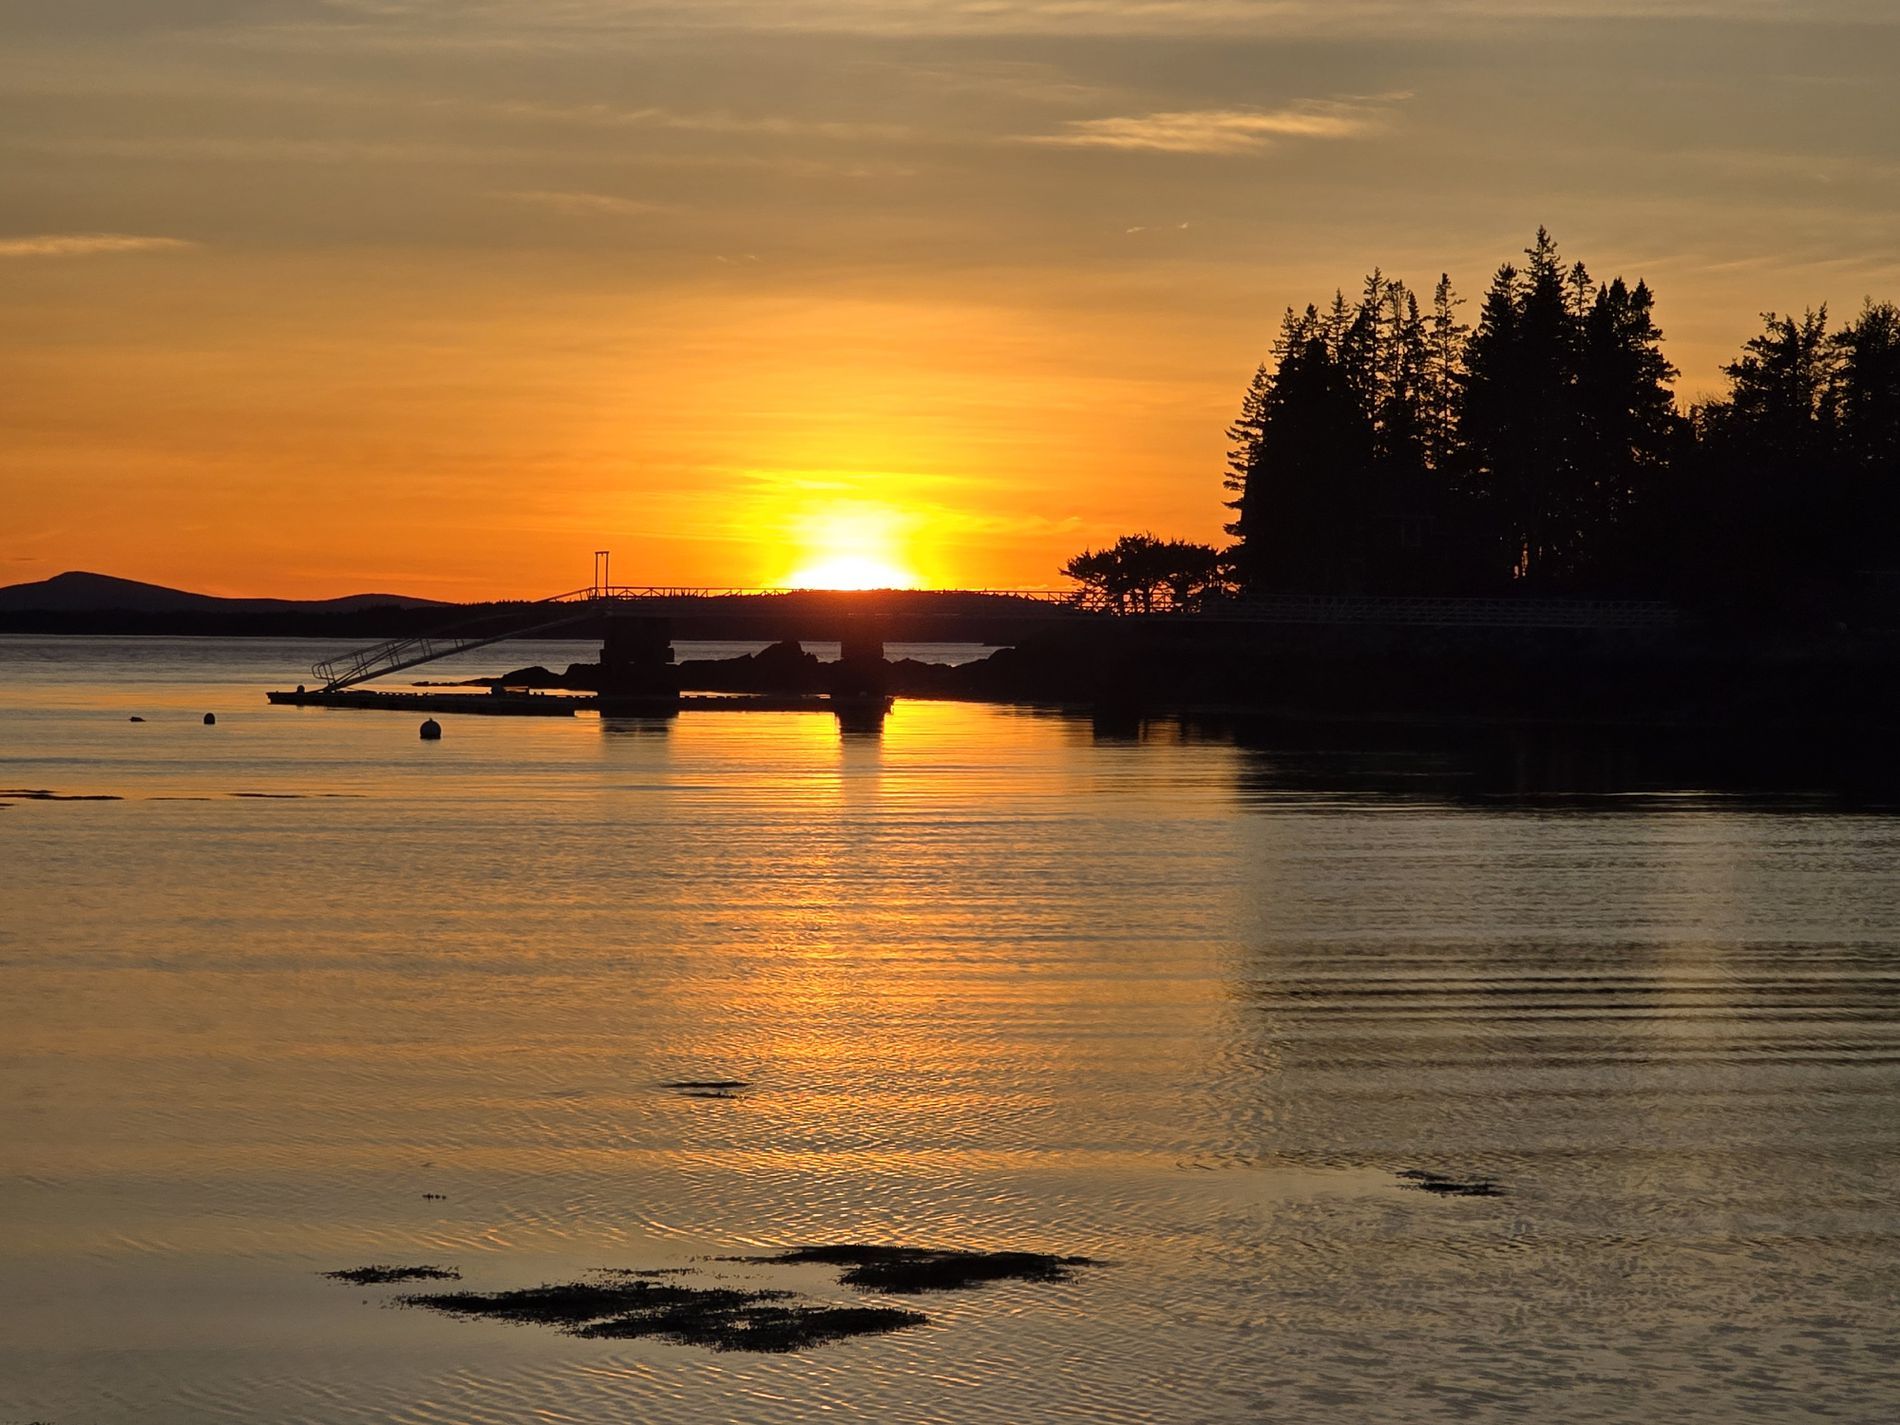
a Peaceful Scenery
the shot features a wide shot of a nature scenery at the sunset time, it shows a bridge connecting the trees and the water.
this wildlife photography was taken at eye level to immerse the viewer into the scenery, the centered object is the sun during the sunset, the mood is peaceful while the color palette is golden and nature.
Labels: Nature, Outdoors, Sky, Scenery, Water, Waterfront, Sunrise, Sun, Sunset, Plant, Tree, Beach, Coast, Sea, Shoreline, Horizon, Lake, Sunlight, Vegetation, Landscape, Port, Pier, Cloud, Land, Bridge
Camera: samsung Galaxy S24 Ultra
Aperture: F2.4
Exposure: 1/5627 sec
ISO: 50
Focal length: 7.9 mm